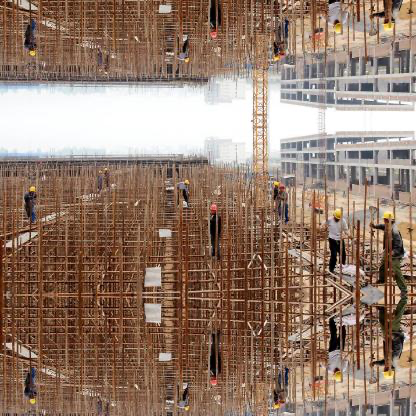
Objects in the image:
label: helmet
label: helmet
label: helmet
label: helmet
label: helmet
label: helmet
label: helmet
label: helmet
label: helmet
label: person
label: person
label: person
label: person
label: person
label: person
label: person
label: person
label: person
label: helmet
label: helmet
label: helmet
label: helmet
label: helmet
label: helmet
label: helmet
label: helmet
label: helmet
label: helmet
label: helmet
label: helmet
label: helmet
label: helmet
label: helmet
label: helmet
label: helmet
label: person
label: person
label: person
label: person
label: person
label: person
label: person
label: person
label: person
label: person
label: person
label: person
label: person
label: person
label: person
label: person
label: person
label: person